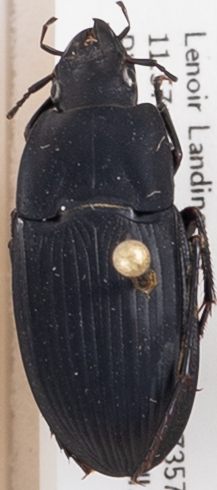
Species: Dicaelus furvus furvus
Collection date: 2017-07-19
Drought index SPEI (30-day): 2.09
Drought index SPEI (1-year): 0.54
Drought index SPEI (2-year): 0.71